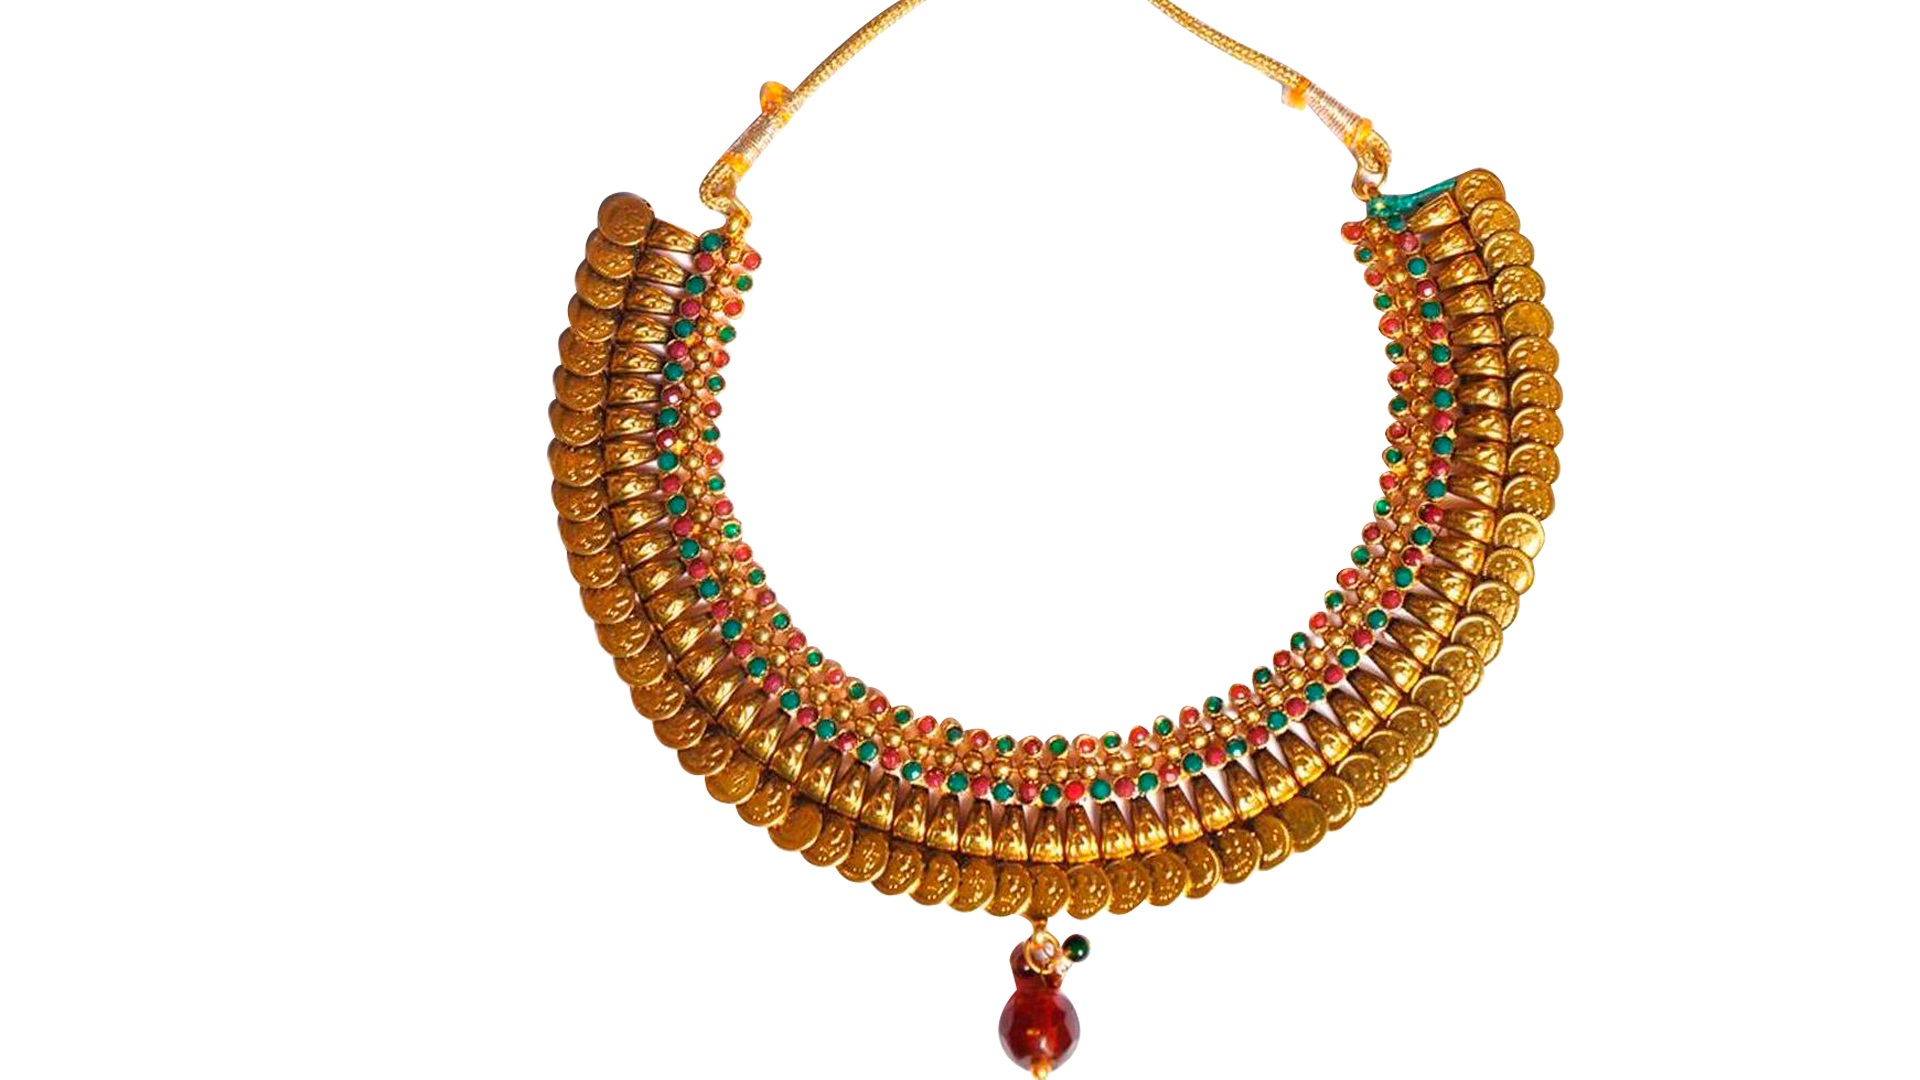
chain, jewelry, circle, ornament, necklace, jewellery, gold, gemstone, pendant, fashion accessory